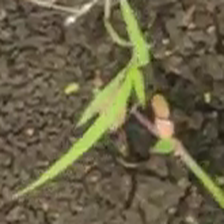
Weed species: Lavhala_(Cyperus_Rotundus)